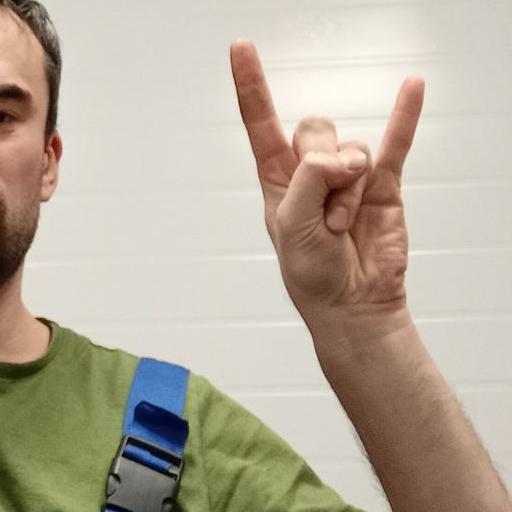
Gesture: rock